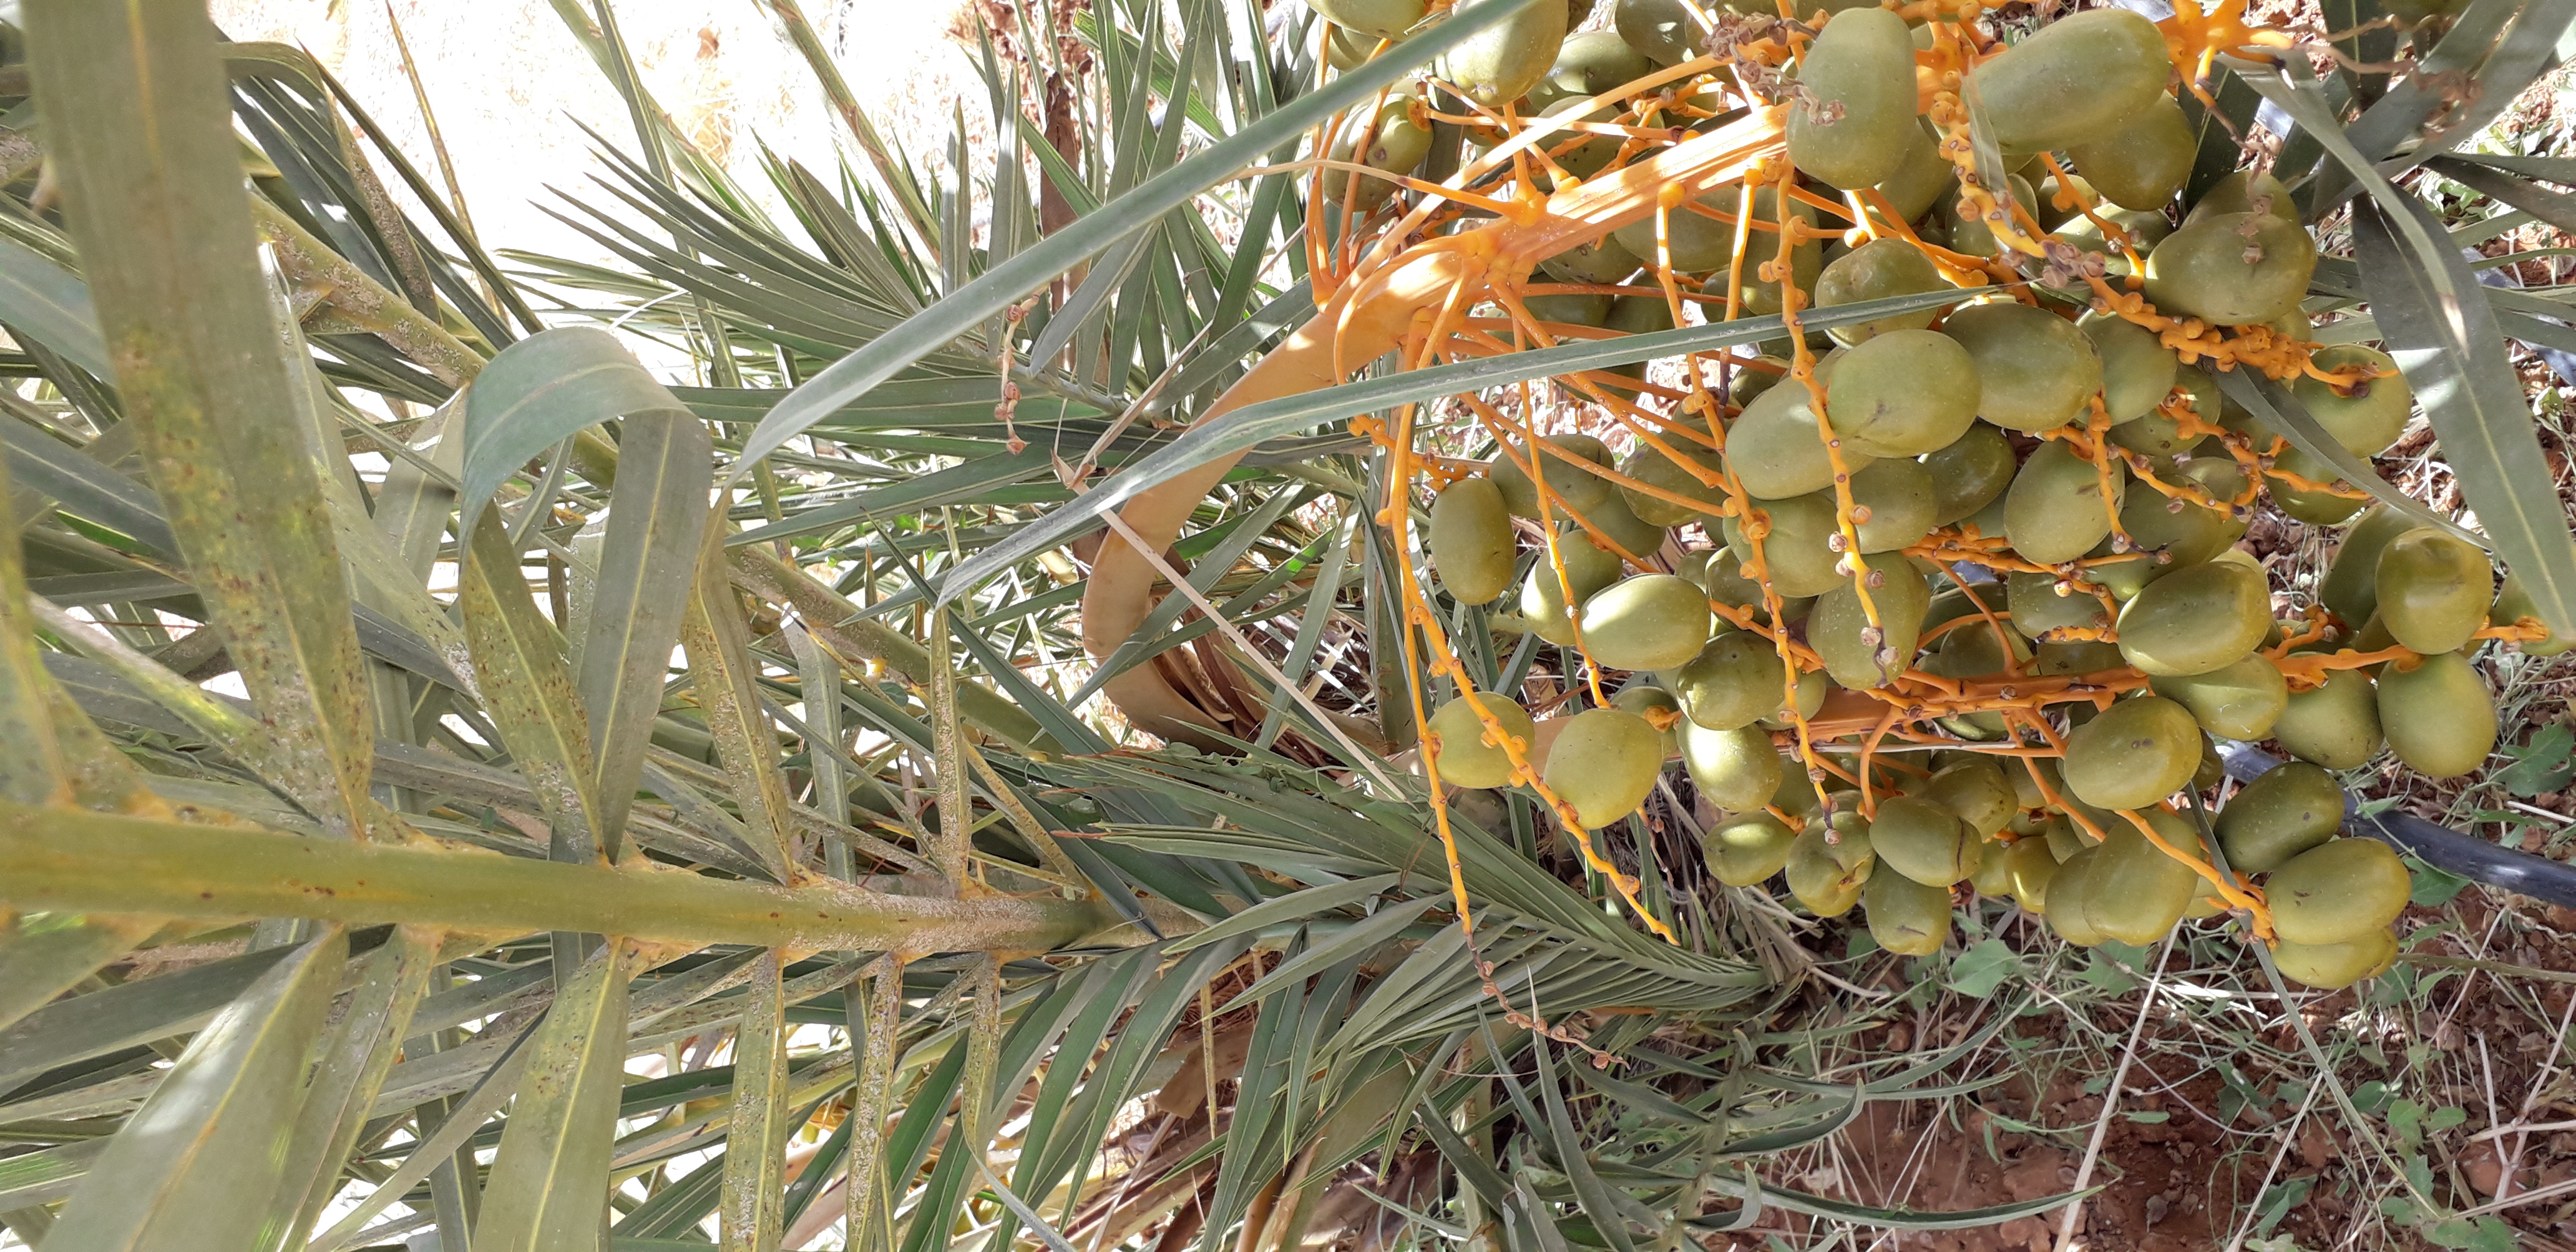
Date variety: Boufagous